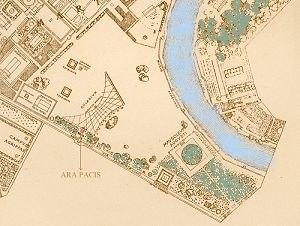
Horologium et ara pacis sur un plan de Paul Bigot (1870-1942)
L'Horologium d’Auguste ou Solarium Augusti, construit en 10 av. J.-C., est le nom conventionnel d'un édifice construit dans l'Antiquité à Rome. Il aurait servi de gigantesque cadran solaire ou plus probablement de calendrier. Il était composé d'un ensemble d'obélisques érigé sous Auguste et d'une esplanade dallée de marbre de 160 x 75m, bâtie au cours de l'époque flavienne et comportant des tracés calendaires incrustés de métal sur le sol. Une partie de ce cadran fut retrouvé en fouilles en 1979.
L'Ara Pacis ou Autel de la Paix est un monument de la Rome antique édifié par le premier empereur romain Auguste entre 13 et 9 av. J.-C., en l'honneur de Pax, déesse de la Paix. Il se trouve sur la Via Flaminia dans la zone septentrionale du Champ de Mars, dédiée à la célébration des victoires romaines. C'est un lieu symbolique du retour à la Paix car c'est là que les soldats et leur commandant, de retour de leur campagne militaire, effectuent les rites qui clôturent leur activité guerrière.